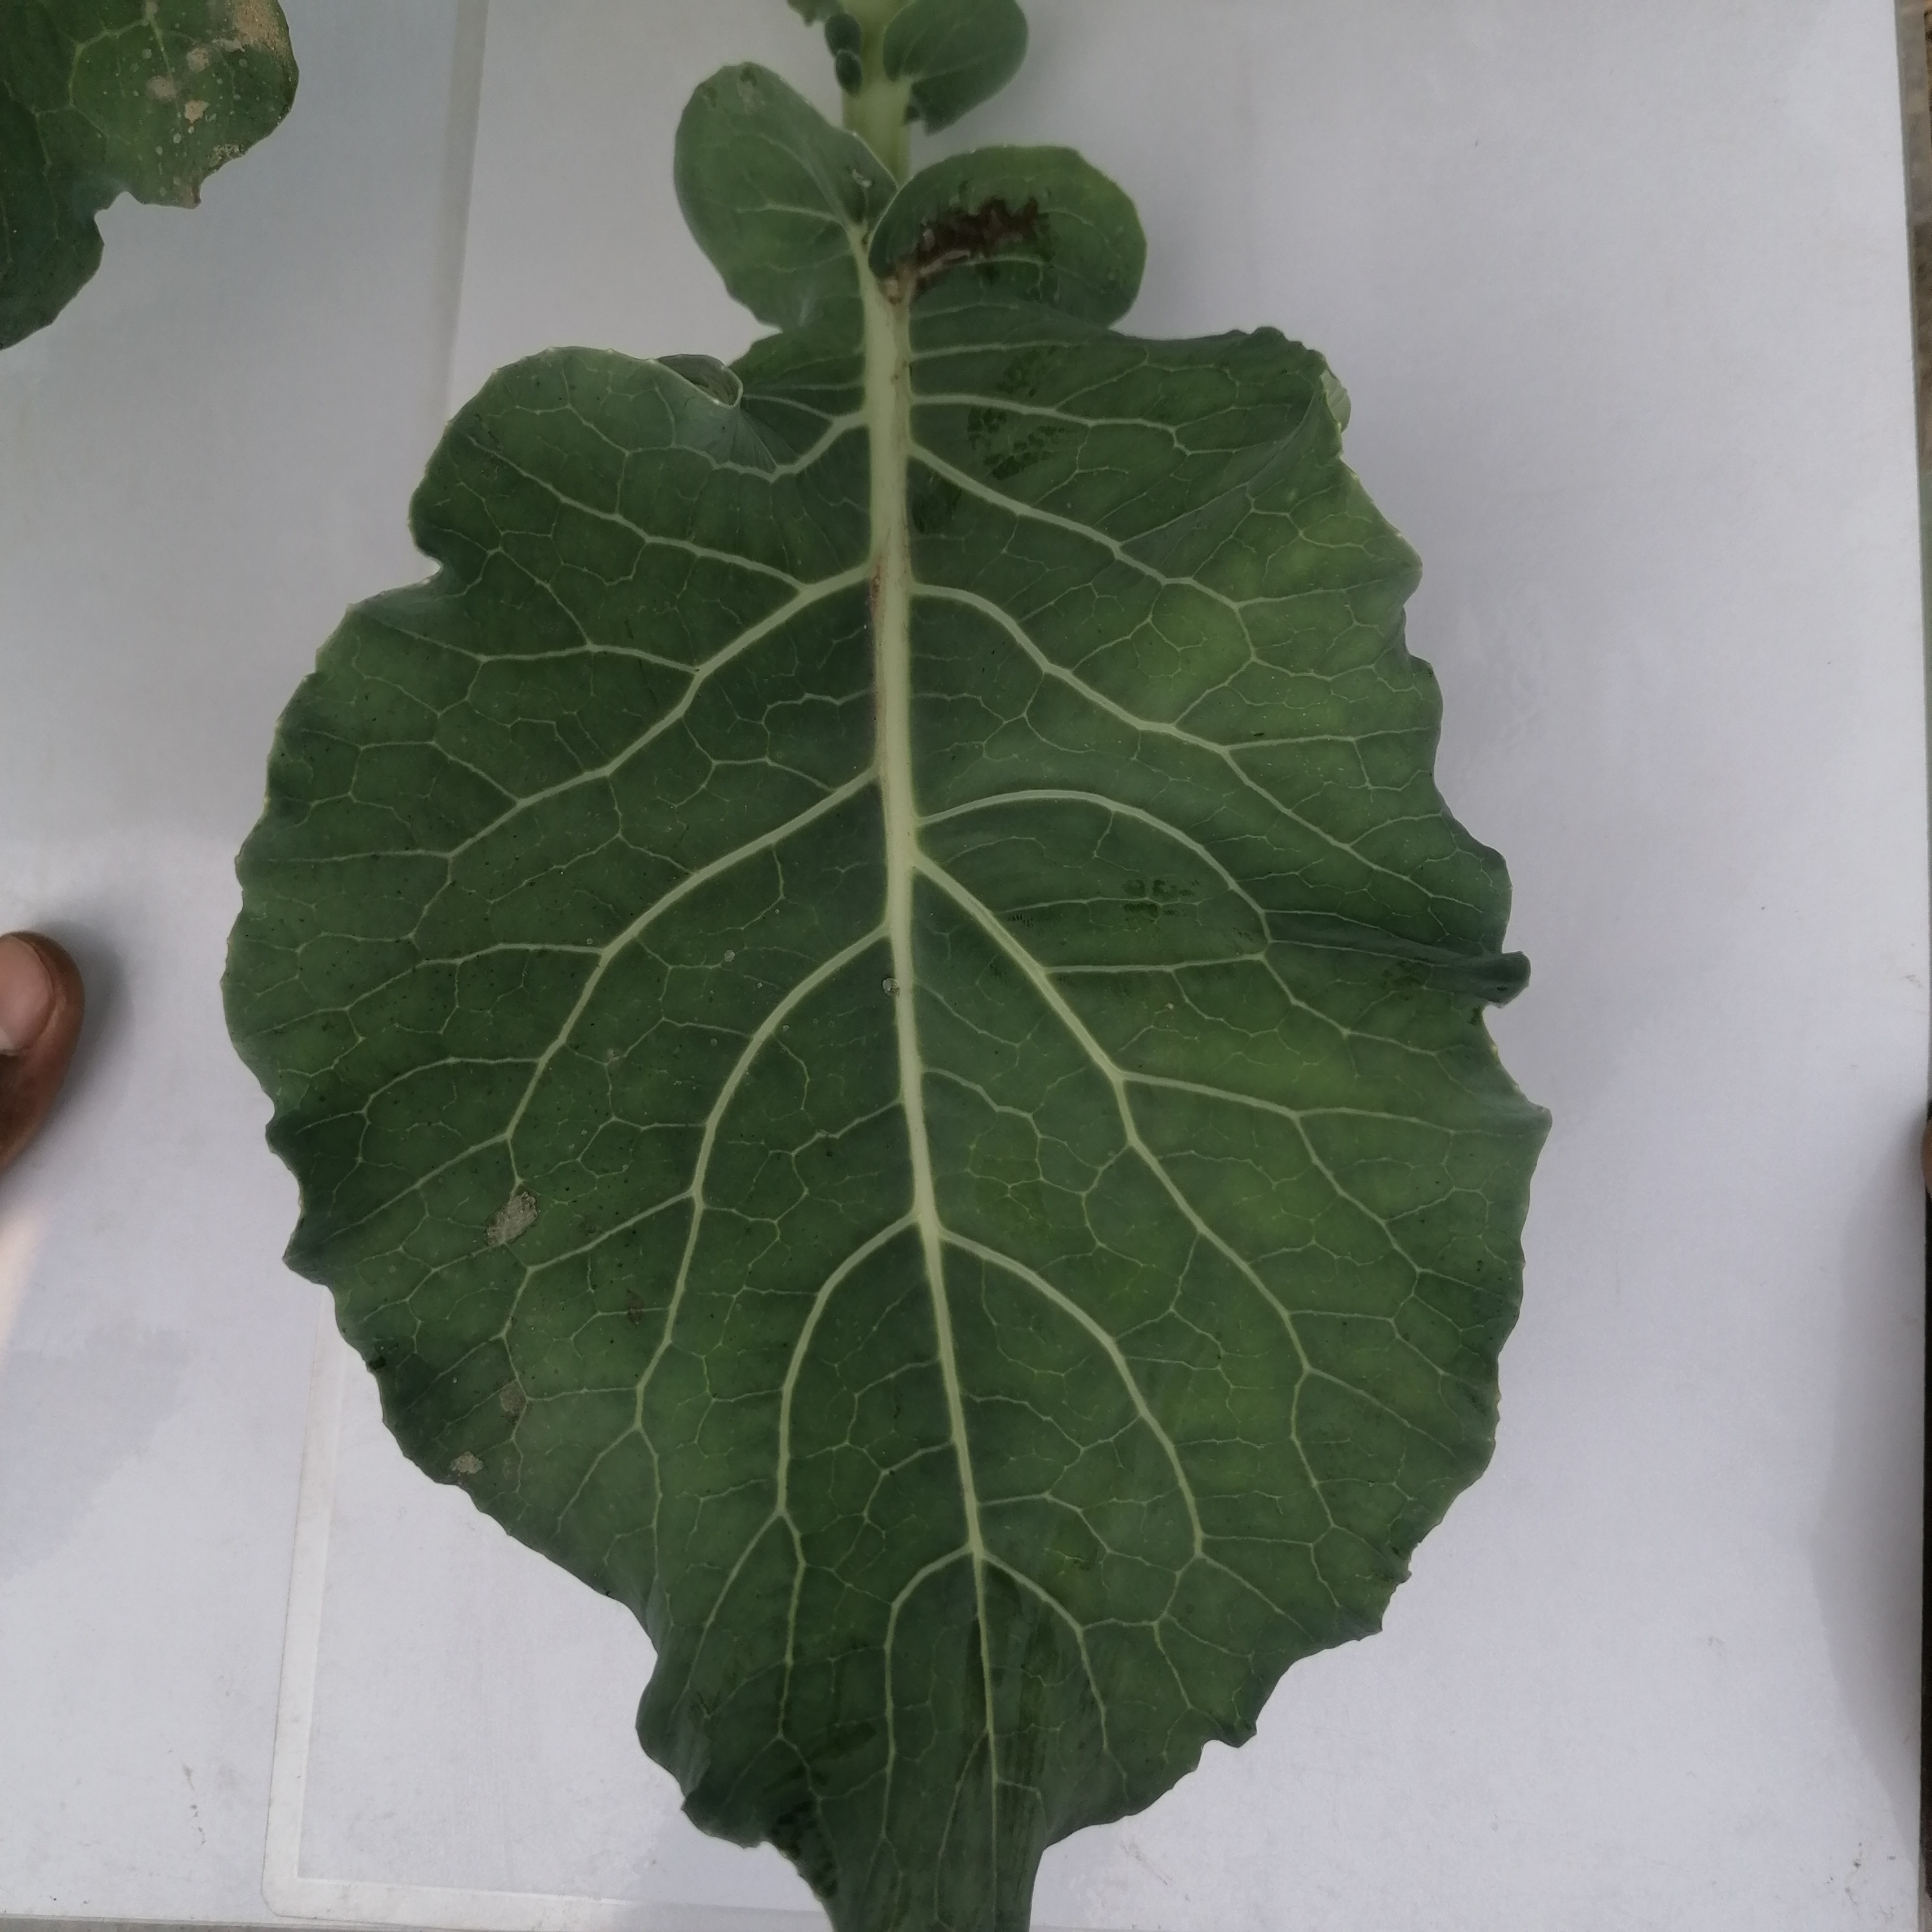
Label: Healthy